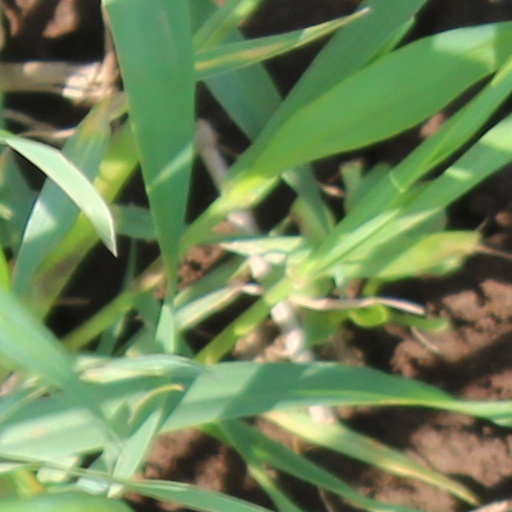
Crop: wheat